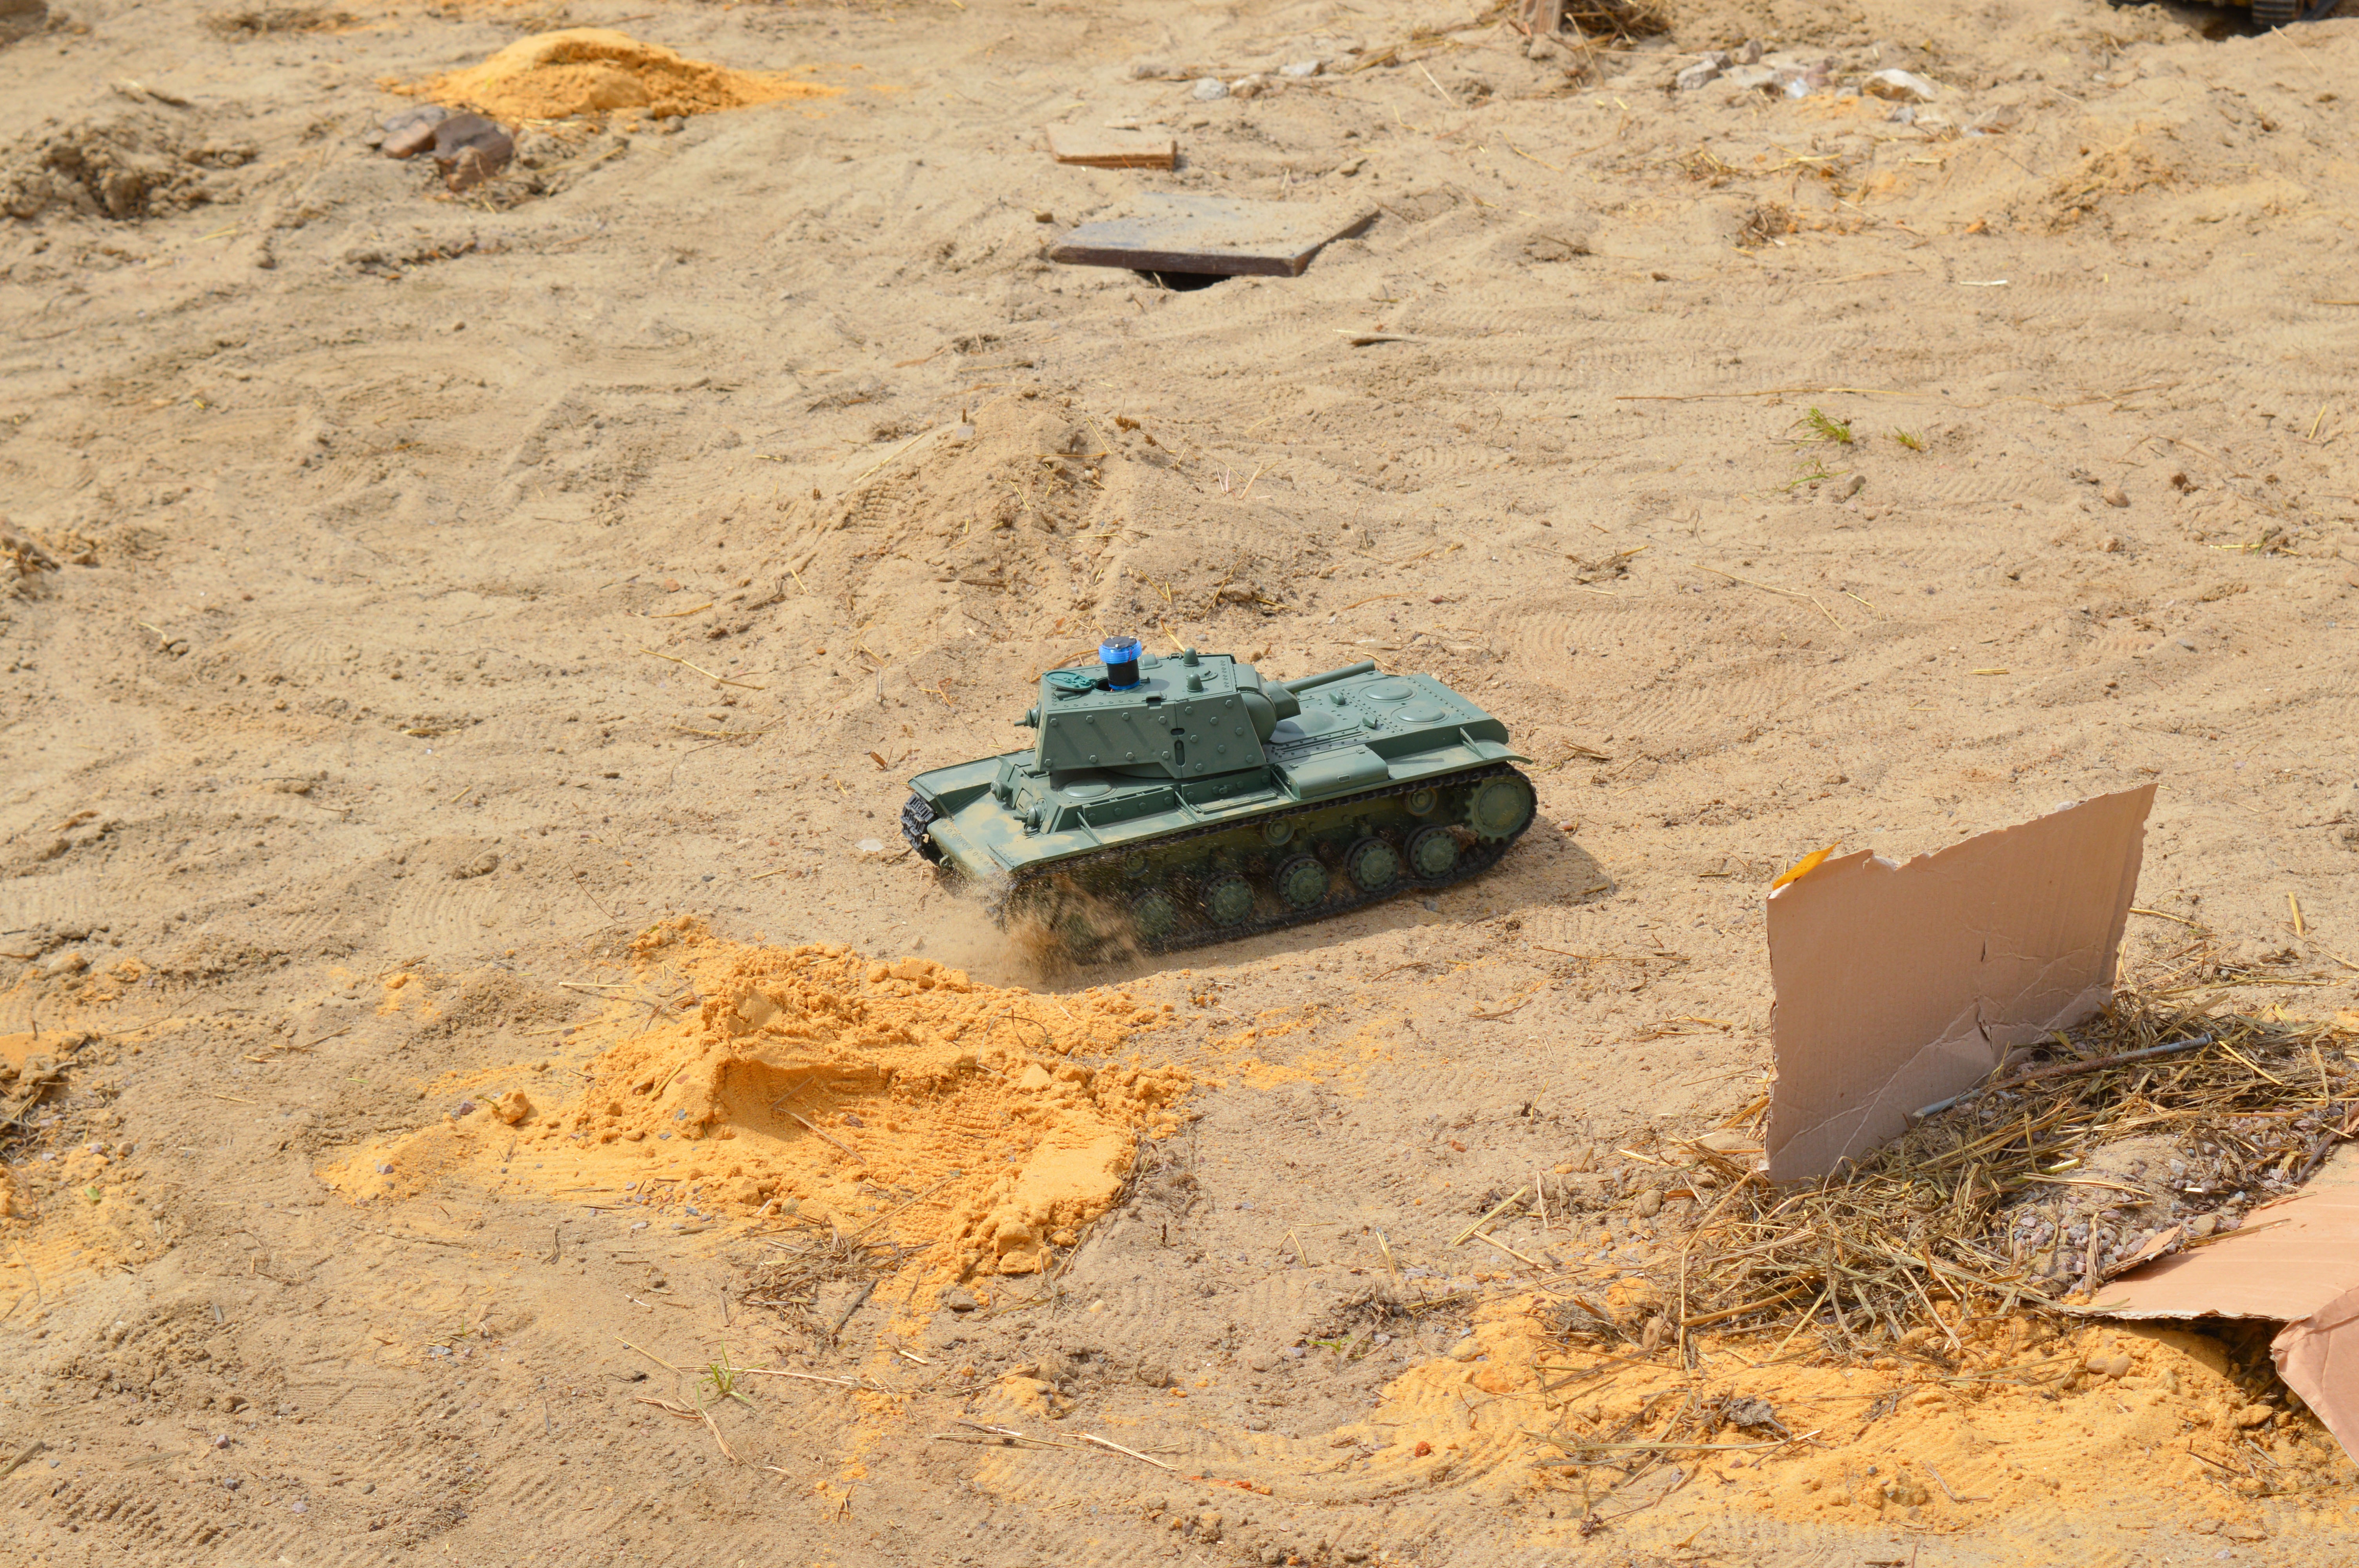
sand, game, plastic, desert, vehicle, soil, terrain, toy, material, miniature, bulldozer, competition, geology, contest, tank, tanks, rc, entertainment, wadi, construction equipment, tank model, tank battle, toy fight, managed models, off roading